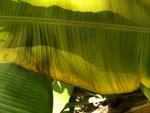
Label: xamthomonas